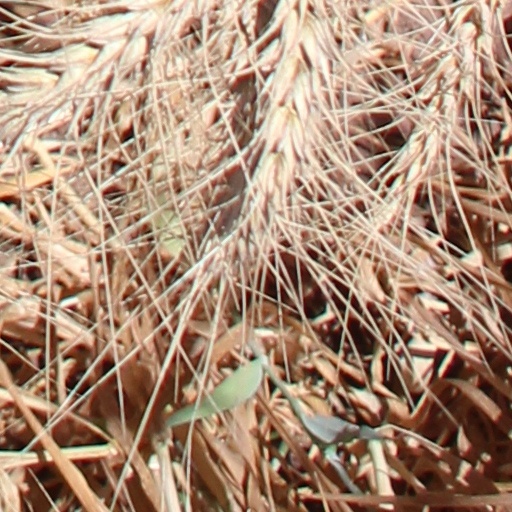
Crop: wheat